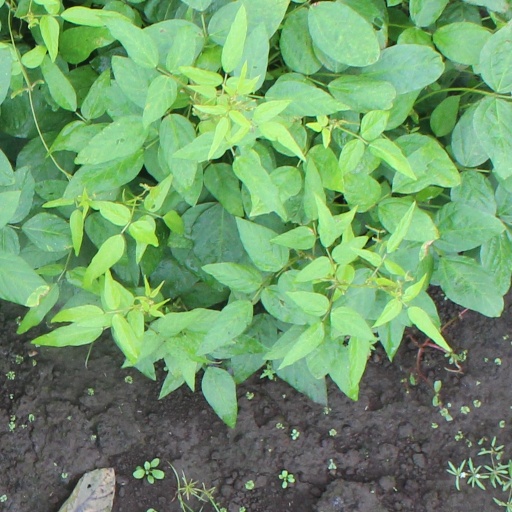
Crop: soybean